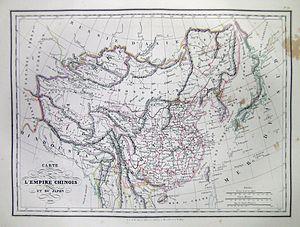
La Mandchourie est un vaste territoire au nord-est de l'Asie, dont la plus vaste extension couvre le Nord-Est de la Chine, et l'Est de la Russie sur l'océan Pacifique.